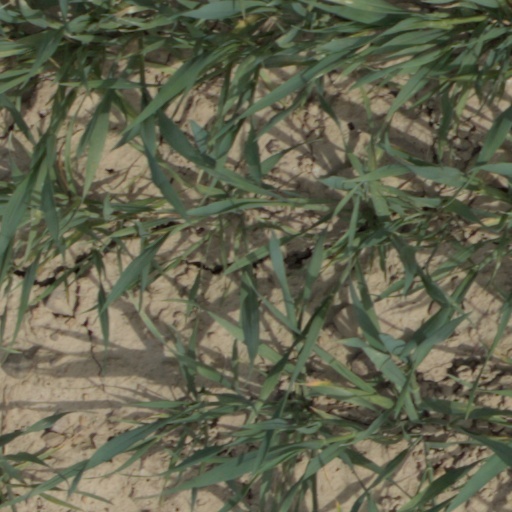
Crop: wheat